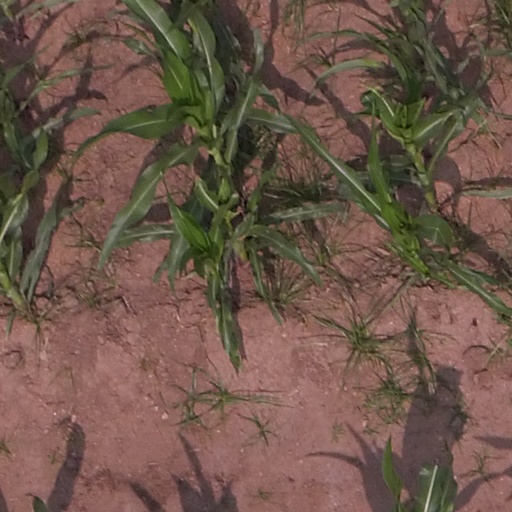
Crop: maize; corn